Mini

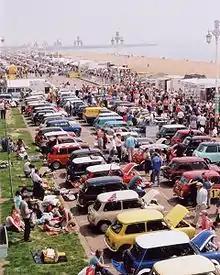
Minis lined up on Brighton seafront after a London-to-Brighton rally

For the Australian market, all Minis including the Van gained the Clubman front in 1971 although the car was still basically a Mk I behind the A-Pillar. The Australian van thus became the only Clubman Van produced anywhere in the world. From mid-1971 to the end of 1972, a Clubman GT version of the saloon was produced. This was essentially a Cooper S in Clubman body, equipped with the same disc brakes, twin fuel tanks, and twin-carburettor Cooper S 1,275 cc engine. Australian Clubman saloons were marketed under the Morris Mini Clubman name when introduced in August 1971, and as the Leyland Mini, without the Clubman name, from February 1973.